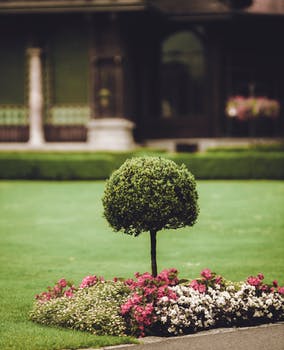
Label: No Watermark